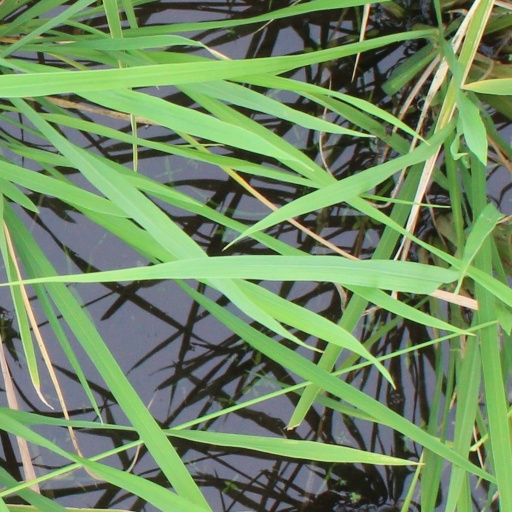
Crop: rice